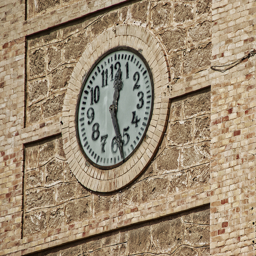
 clock mounted on a brick wall displays the time
A round clock in a tan brick clock tower.
A large clock hanging from the side of a brick building.
There is a large clock on a building.
A clock face on an old brick building.